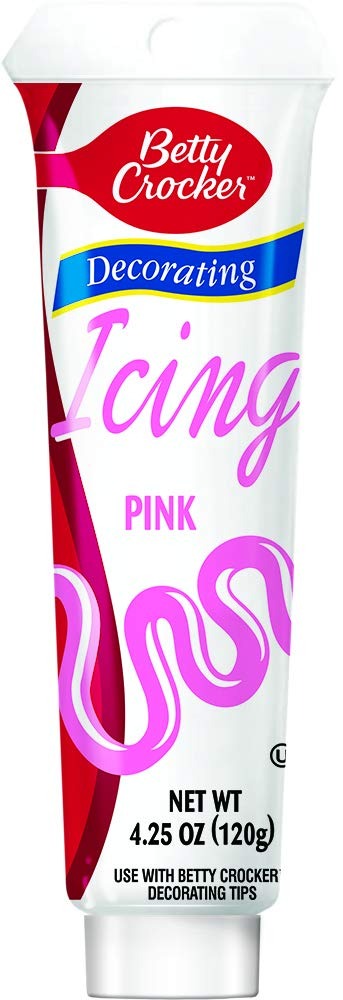
Item Name: Betty Crocker Decorating Icing Petal Pink, 4.2500-ounces (Pack of6)
Bullet Point 1: Color: Pink
Bullet Point 2: Net Weight: 4.25oz
Bullet Point 3: Certified Kosher
Bullet Point 4: Gluten Free
Bullet Point 5: Made in USA
Value: 26.0
Unit: Ounce

Price: 23.27